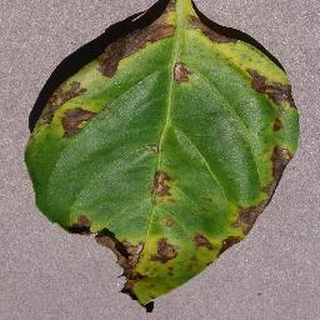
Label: bell_pepper_bacterial_spot